Andretti Global

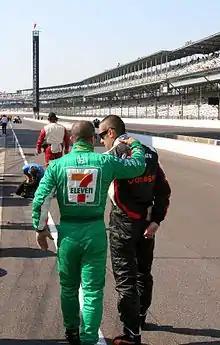
Andretti-Green Racing teammates Tony Kanaan and Dario Franchitti compare notes on Pole Day for the 2007 Indianapolis 500.

After major problems in CART surfaced, Andretti, who had purchased a majority interest in the team, switched the newly renamed Andretti Green Racing in 2003 to the rival Indy Racing League (now the NTT IndyCar Series). Paul Tracy left the team to stay in the Champ Car World Series, with Tony Kanaan joining Dario Franchitti and Andretti. Andretti retired after the 2003 Indianapolis 500, and Dan Wheldon took his place.